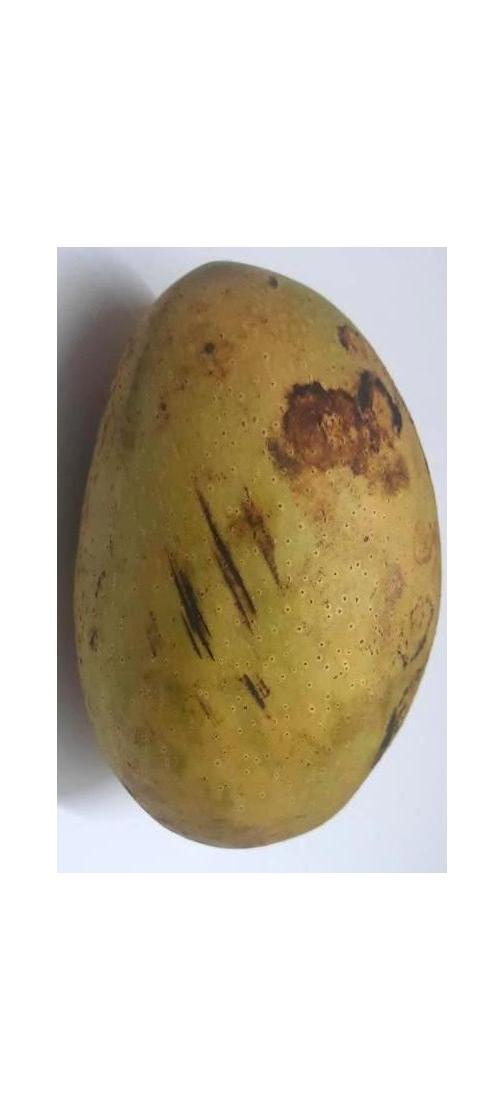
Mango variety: Ashshina Classic